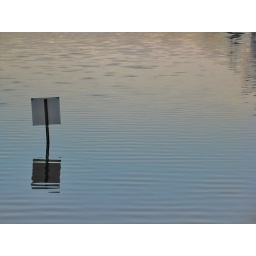
sign in water